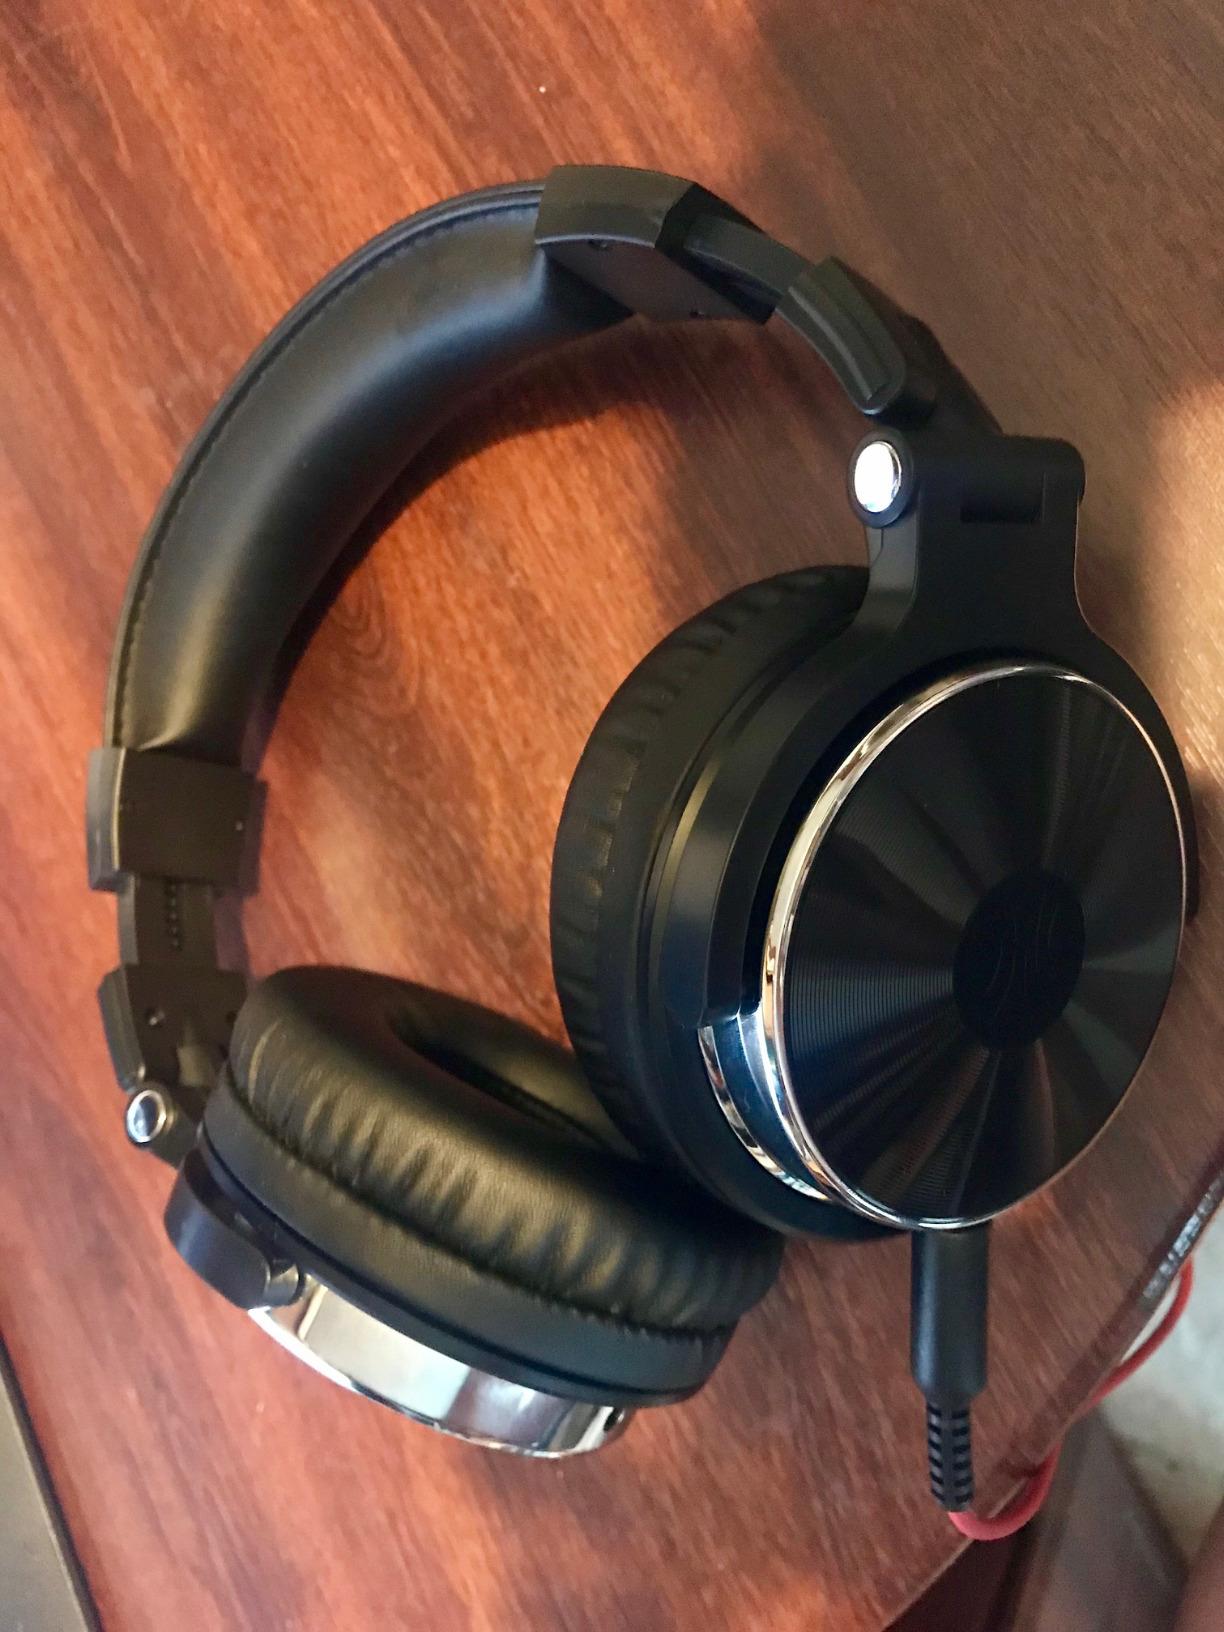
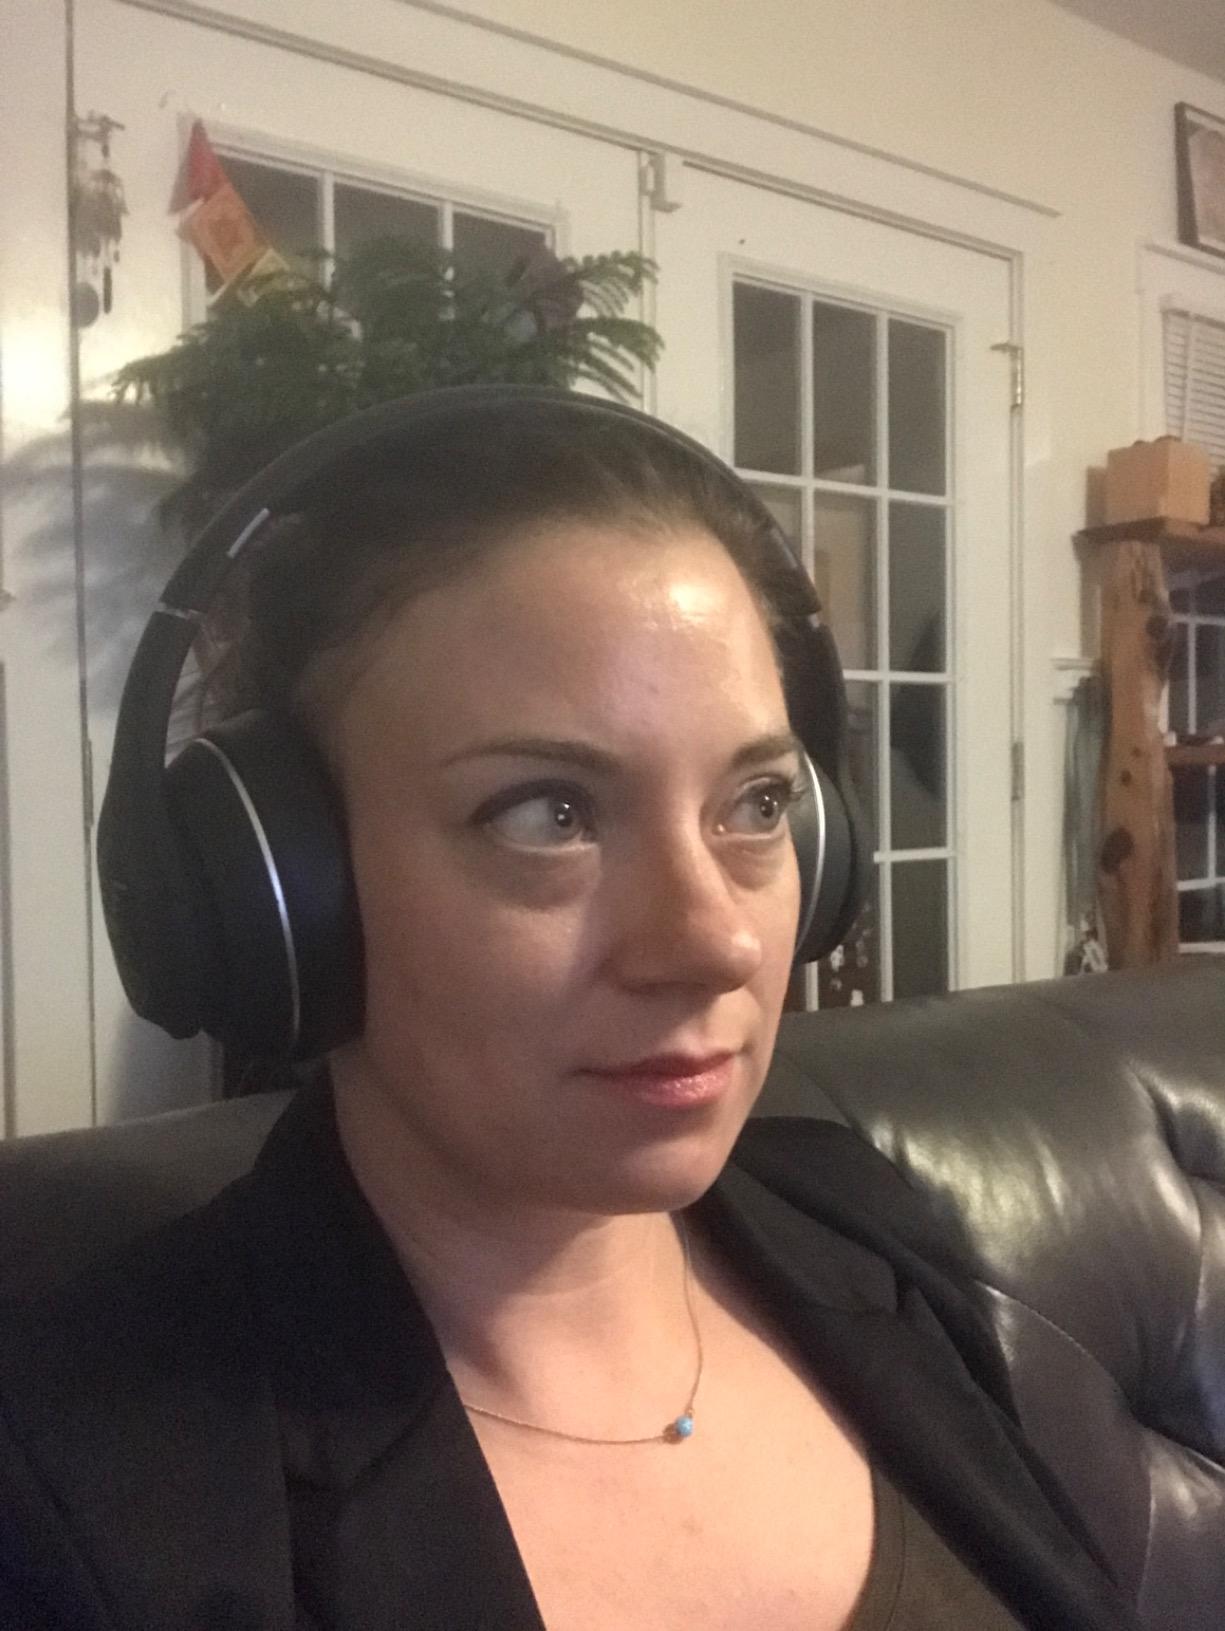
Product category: headphones
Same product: no